Relativity: The Special and the General Theory

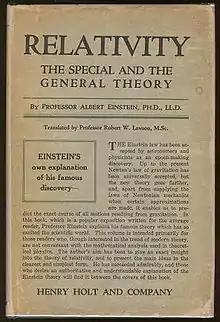
The original 1920 English publication of the paper

Relativity: The Special and the General Theory is a popular science book by Albert Einstein. It began as a short paper and was eventually expanded into a book written with the aim of explaining the special and general theories of relativity. It was published in German in 1916 and translated into English in 1920. It is divided into three parts, the first dealing with special relativity, the second dealing with general relativity, and the third dealing with cosmology.